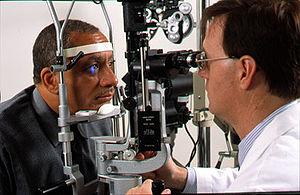
Examen ophtalmologique Source: http://www.nei.nih.gov/photo/eye_exam/index.asp
L’ophtalmologie est la branche de la médecine chargée du traitement des maladies de l’œil et de ses annexes. C’est une spécialité médico-chirurgicale. Le médecin spécialisé pratiquant l'ophtalmologie est appelé « ophtalmologiste » ou « ophtalmologue ».